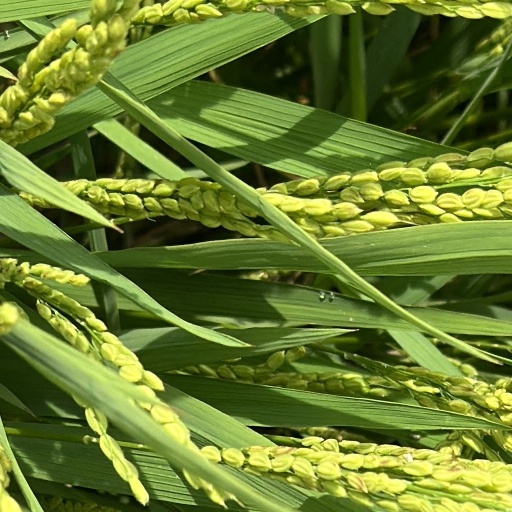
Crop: rice